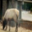
Label: deer